ASV Mark II radar

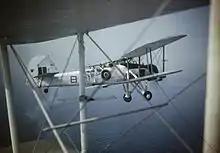
Compact Yagis were mounted to the wing struts on the Fairey Swordfish. A system like this one was responsible for detecting, and ultimately sinking, the "Bismarck".

Based on the experiences of the Mk. I units in the field, in January 1940 Gerald Touch began designing a new set while working at the RAE. Hanbury Brown joined him in February 1940.